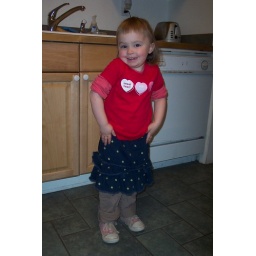
khaki pants, blue skirt, pink sweater under red valentines day T shirt....with polka dot socks and pink converse sneakers